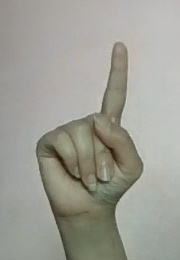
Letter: bb